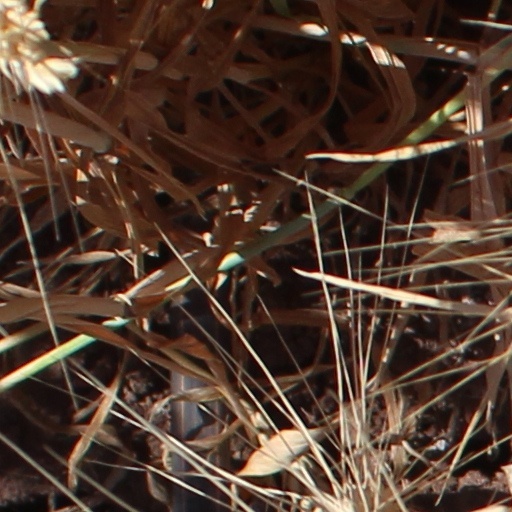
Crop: wheat